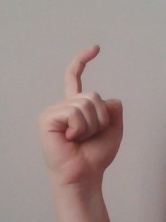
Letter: ra